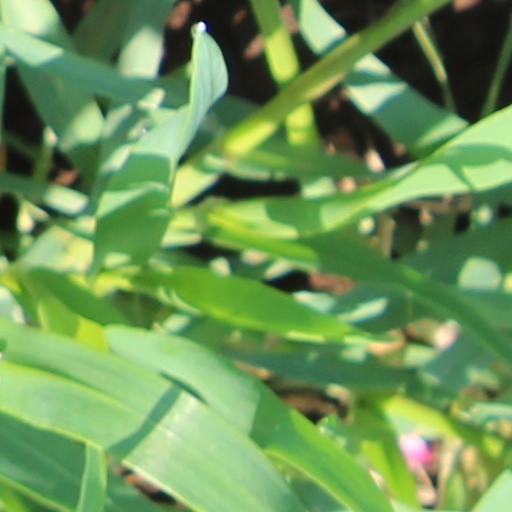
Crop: wheat